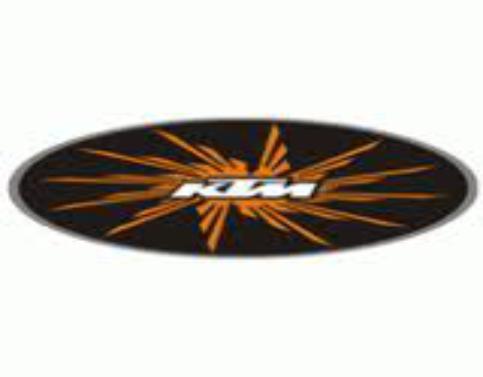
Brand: KTM
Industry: Transportation